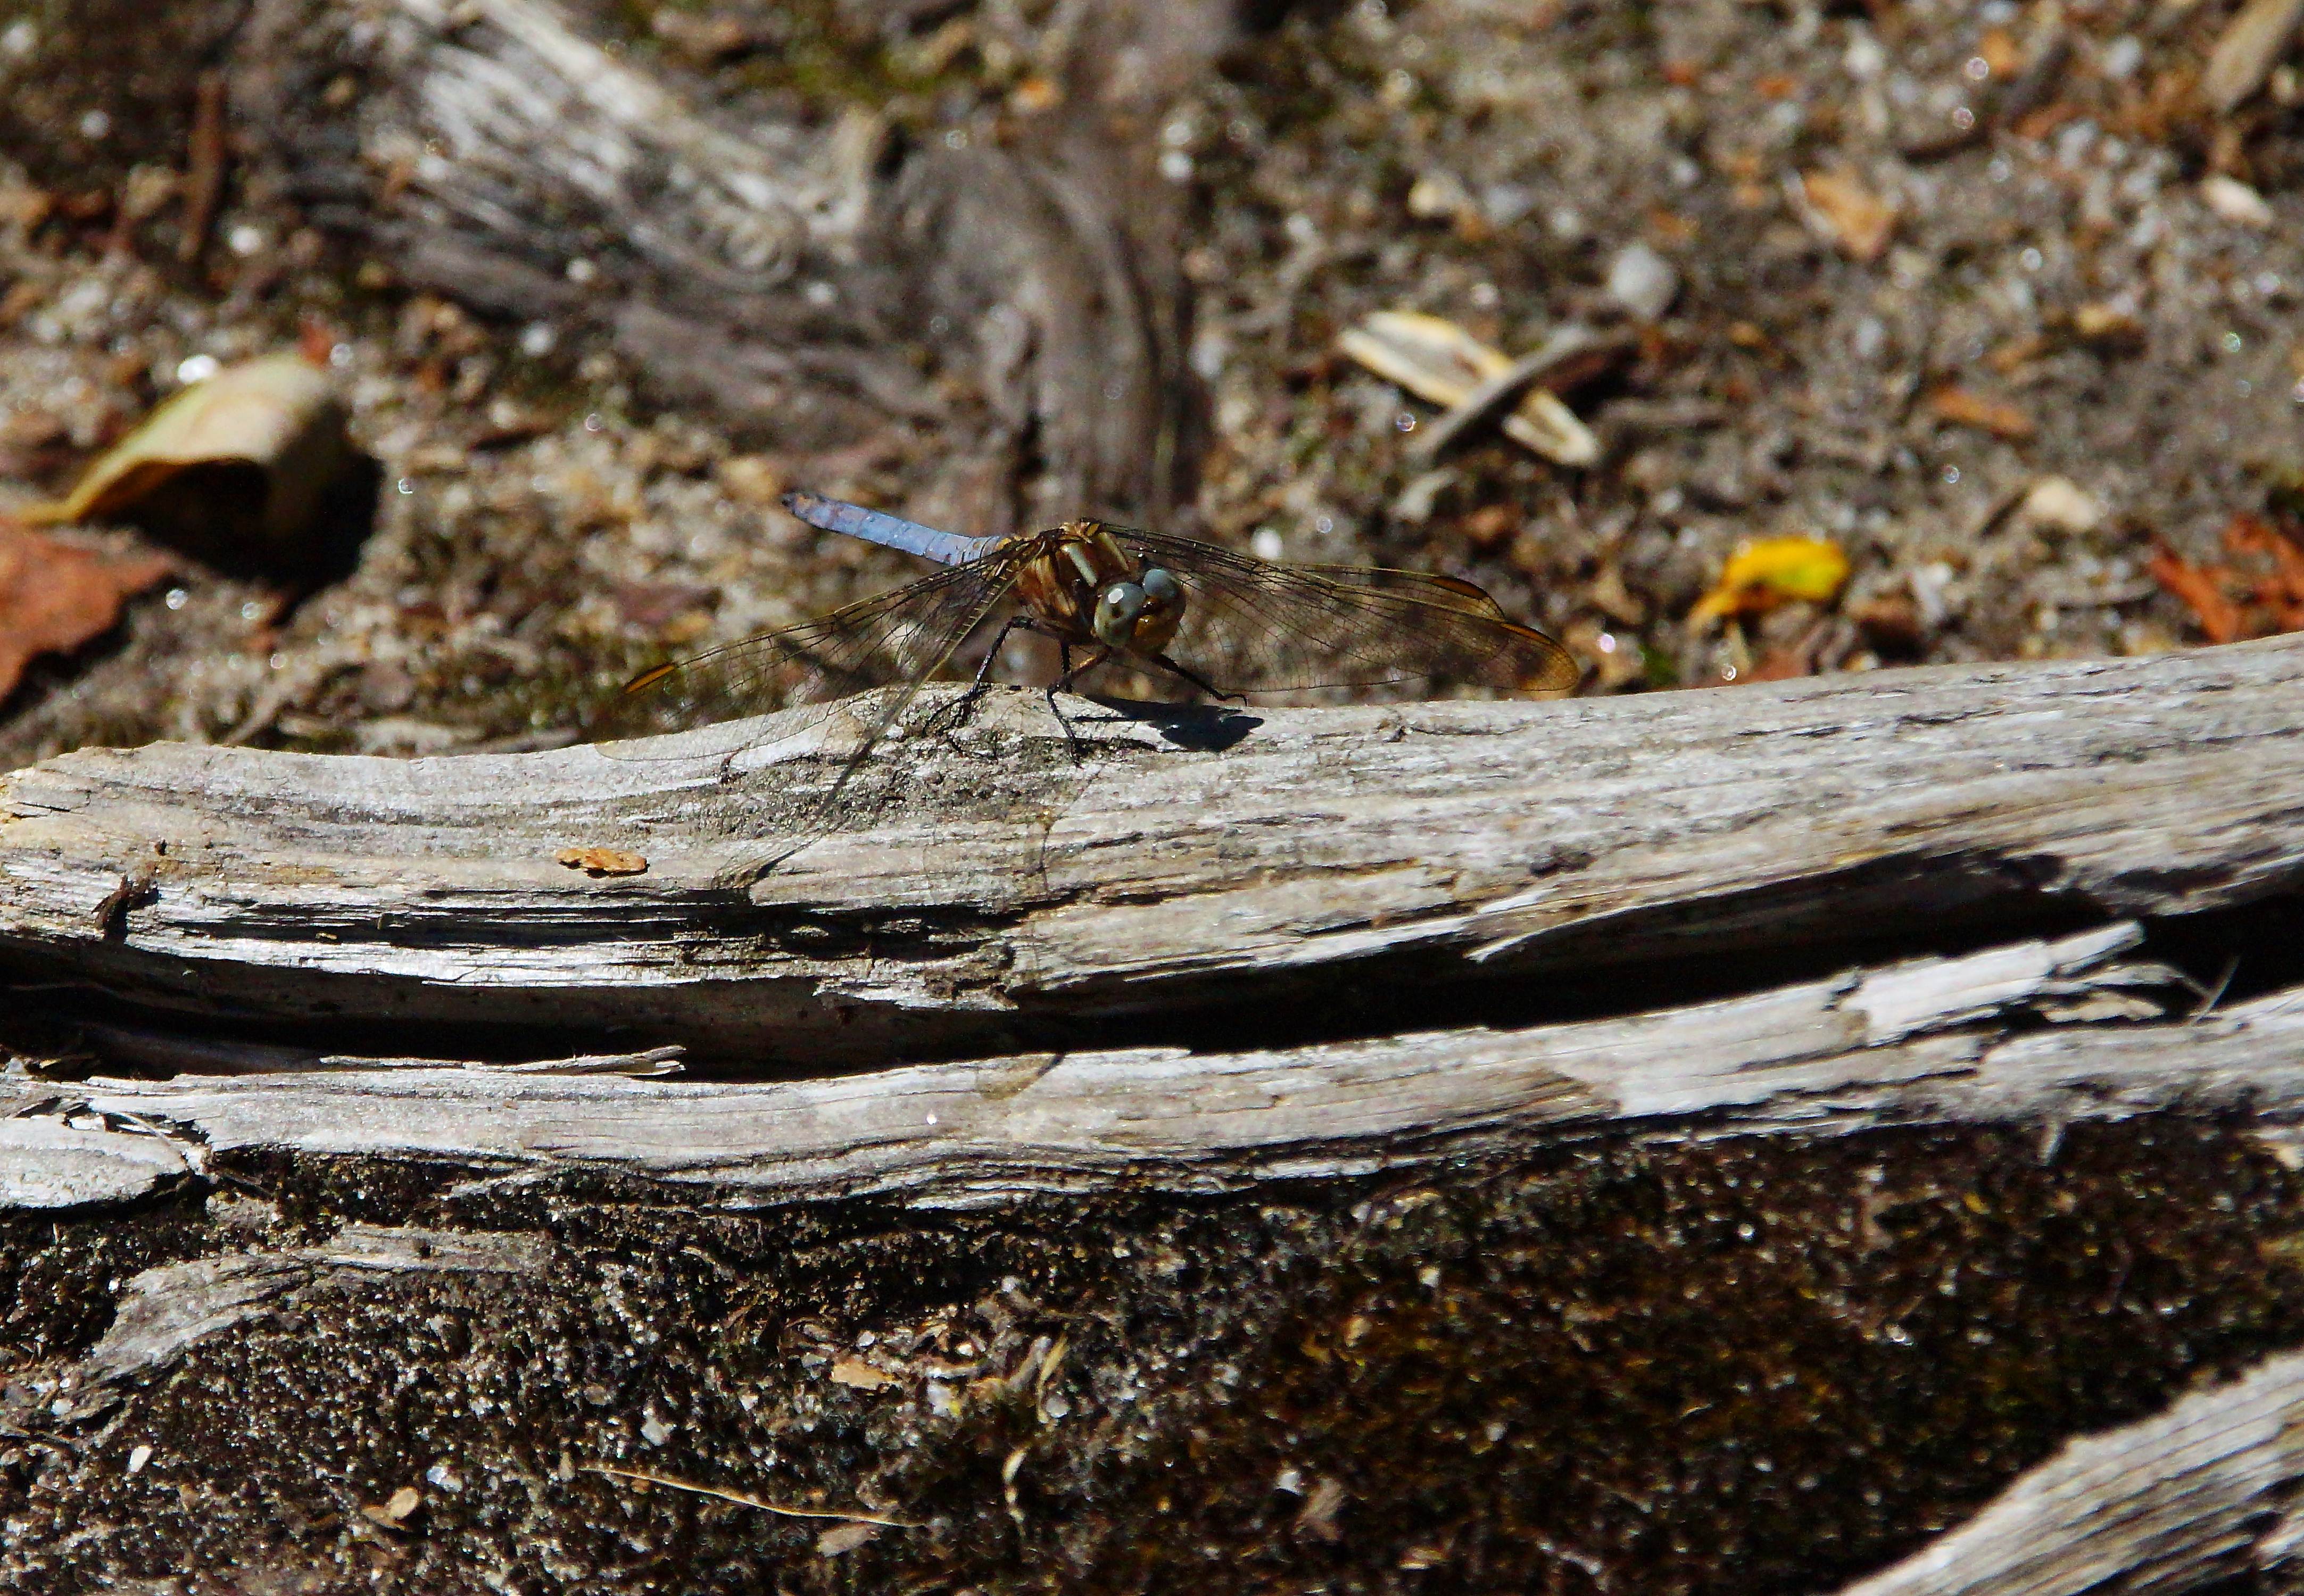
tree, nature, branch, wood, leaf, trunk, photo, wildlife, insect, macro, fauna, invertebrate, animals, naturaleza, a77, g, ggl1, gaby1, xovesphoto, animales, gphoto, xelodegalicia, sonya77v, sonyslta77v, tamrom24135, gabrielcoru a